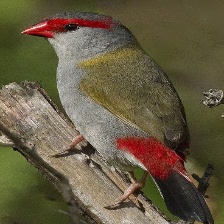
Species: RED BROWED FINCH
Scientific name: NEOCHMIA TEMPORALIS
ImageNet parent category: house_finch